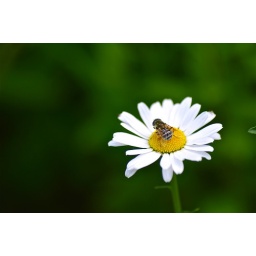
I somehow isolated this flower and bee, but in reality there were flowers and bees all over the place...